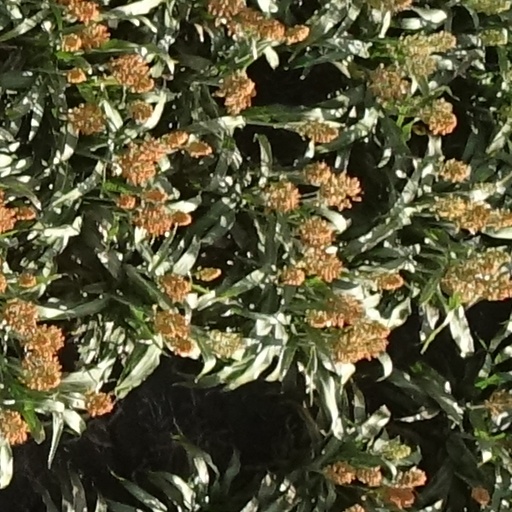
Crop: sorghum